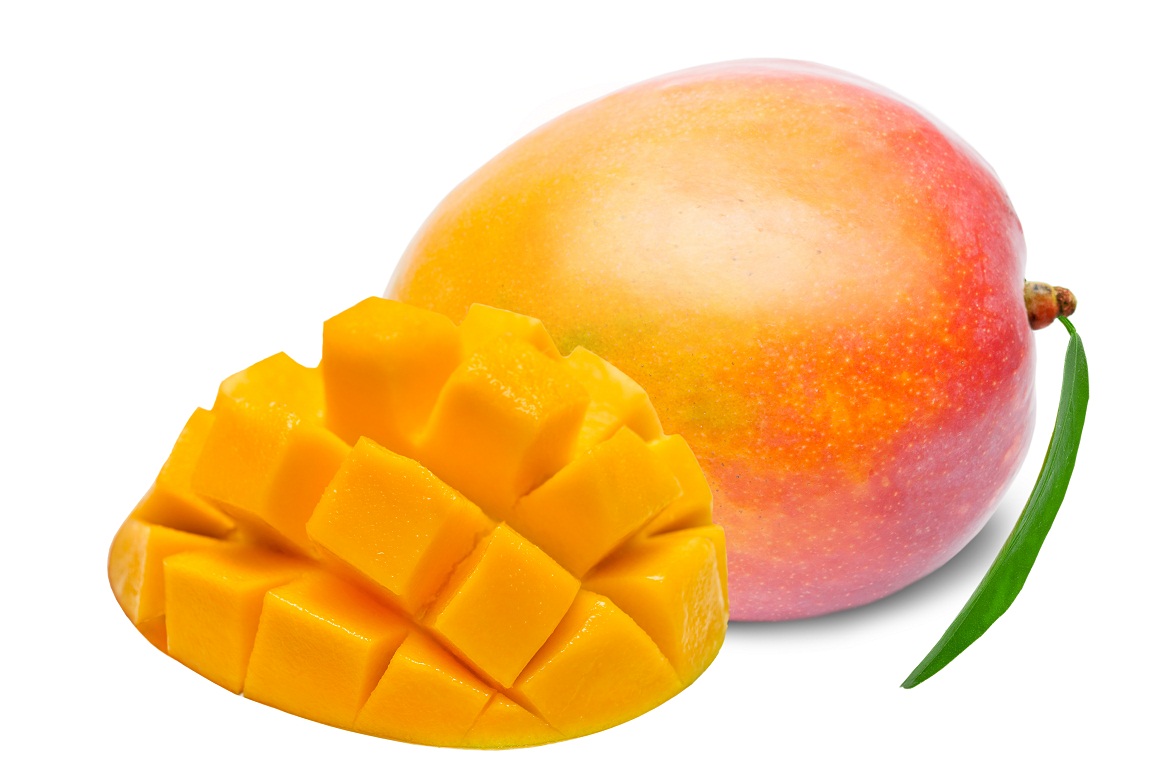
Label: Mango